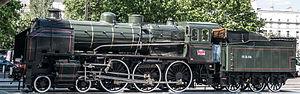
Il était une fois l'Orient Express, Exposition à l'Institut du Monde Arabe du 4 avril au 31 août 2014.